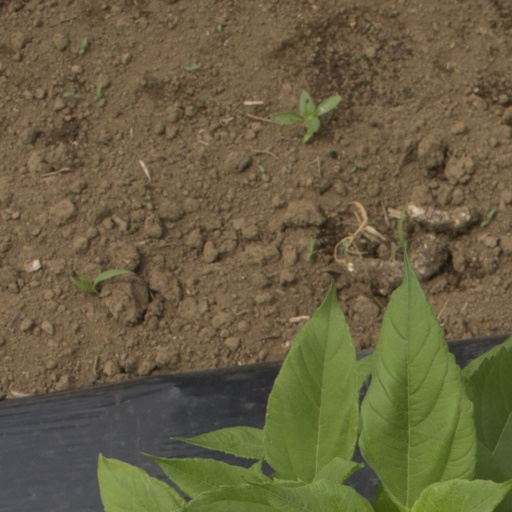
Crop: Jerusalem artichoke